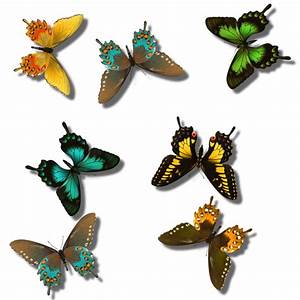
Label: farfalla